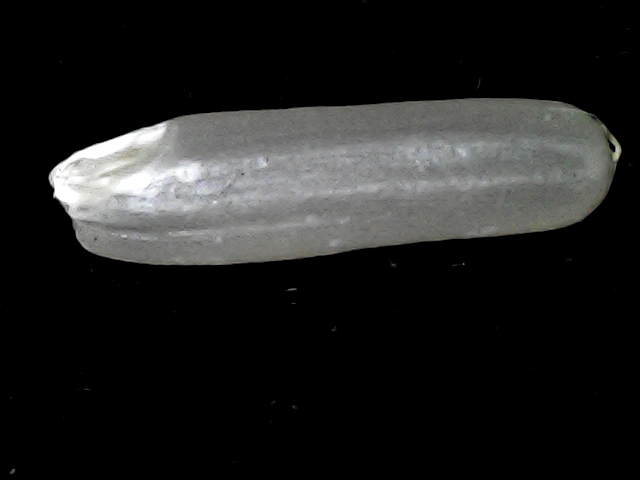
Rice variety: BD57